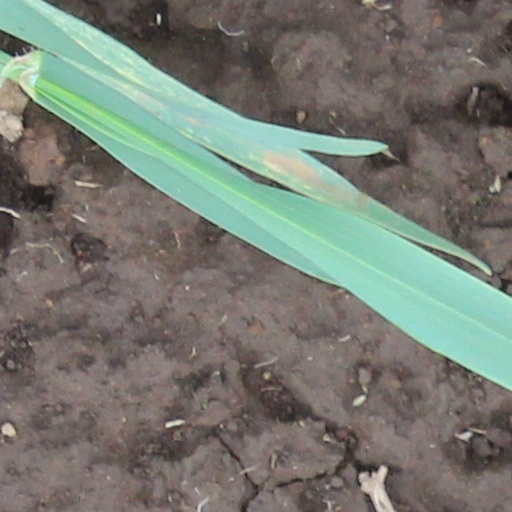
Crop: wheat